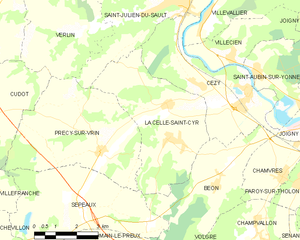
Carte des communes françaises La Celle-Saint-Cyr